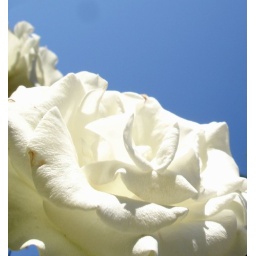
The white rose bush in my backyard has been prolific this month. Love the white against the blue.